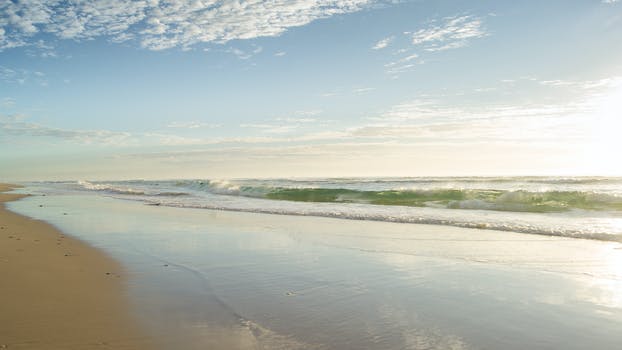
Label: No Watermark